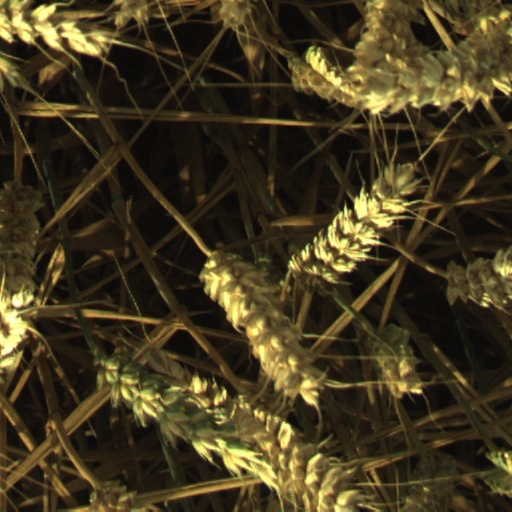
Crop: wheat